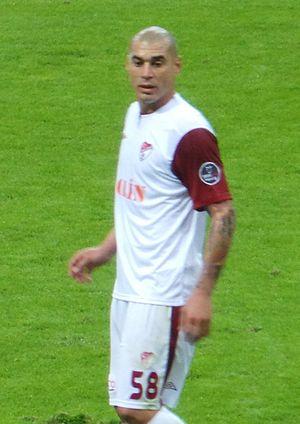
Fábio Alves da Silva, dit Bilica, est un footballeur né le 4 juin 1979 à Campina Grande au Brésil.